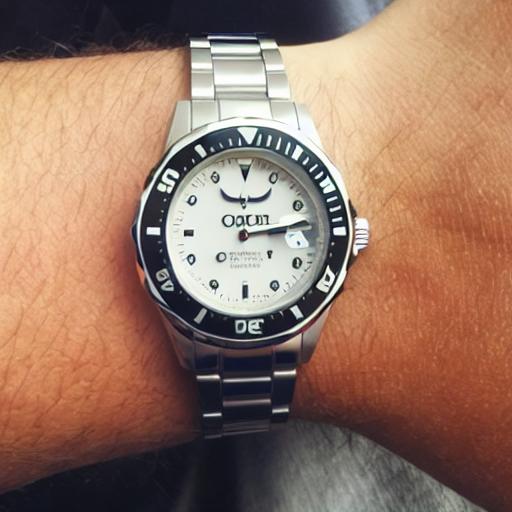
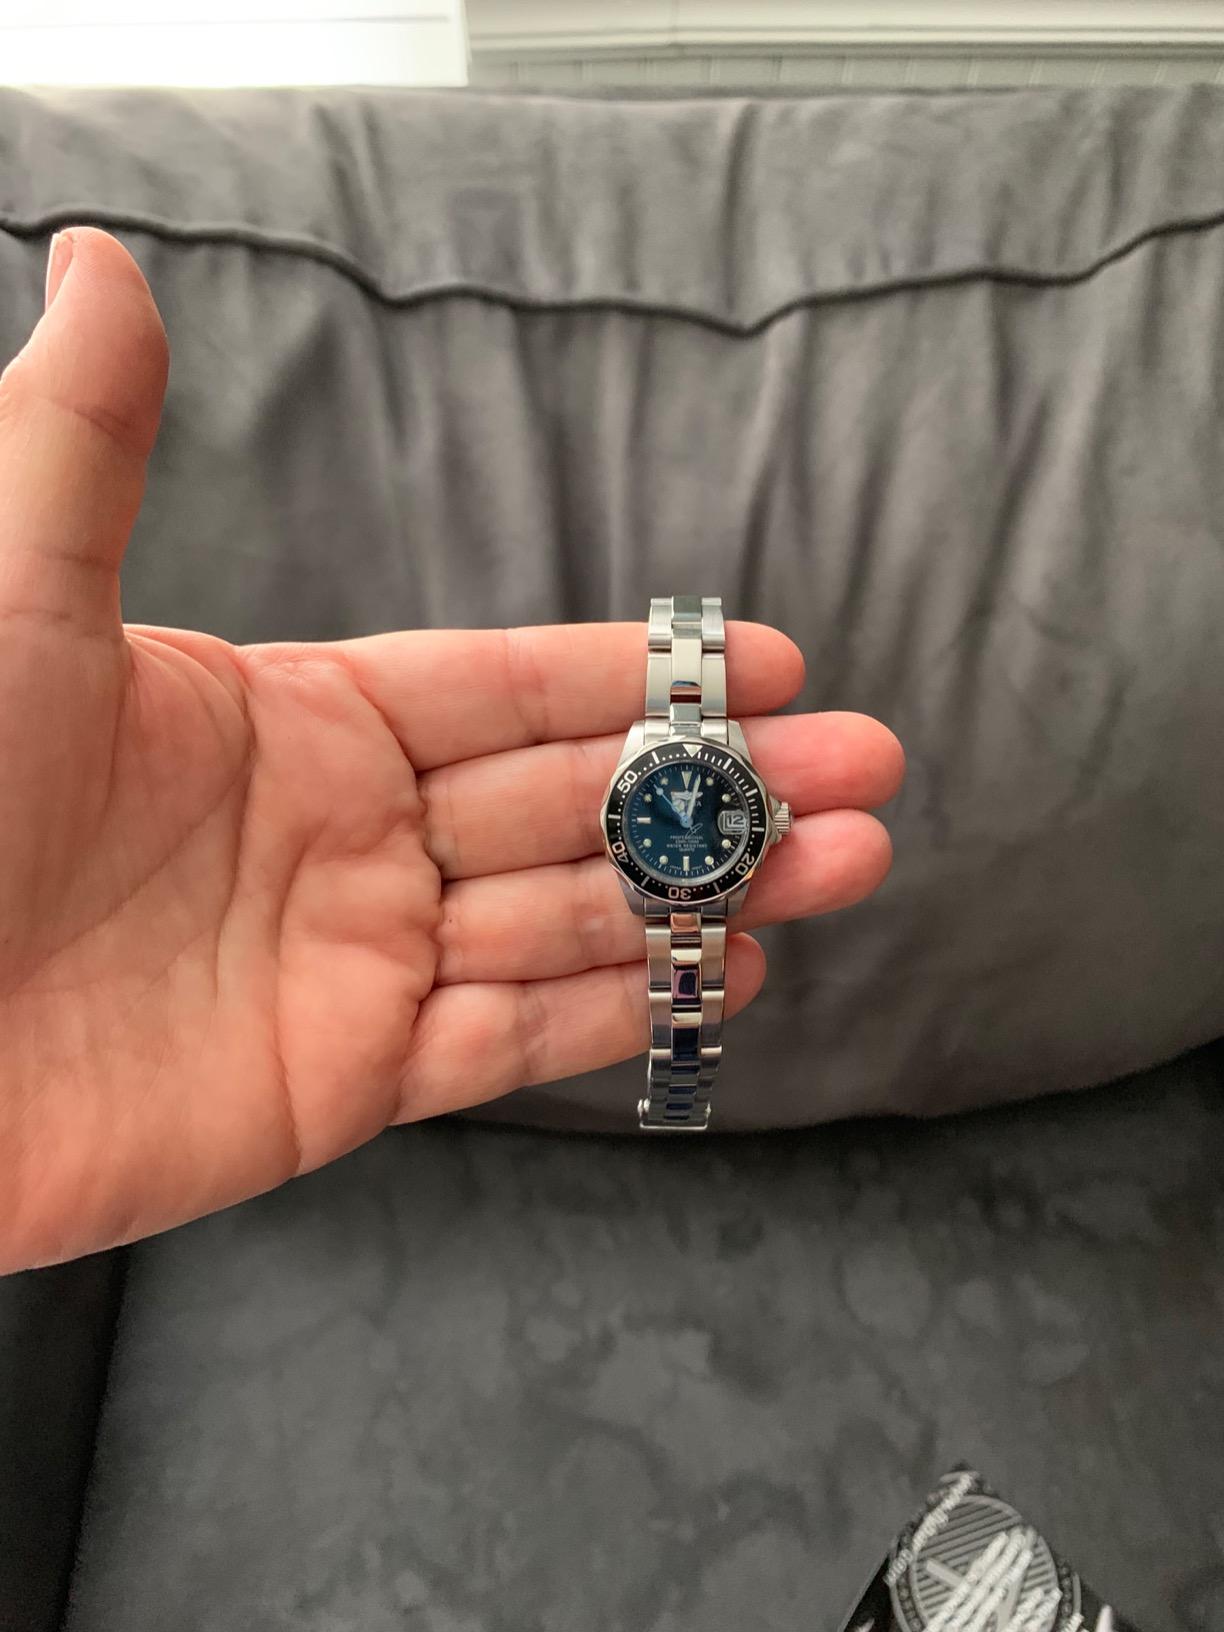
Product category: accessories_watch
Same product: no